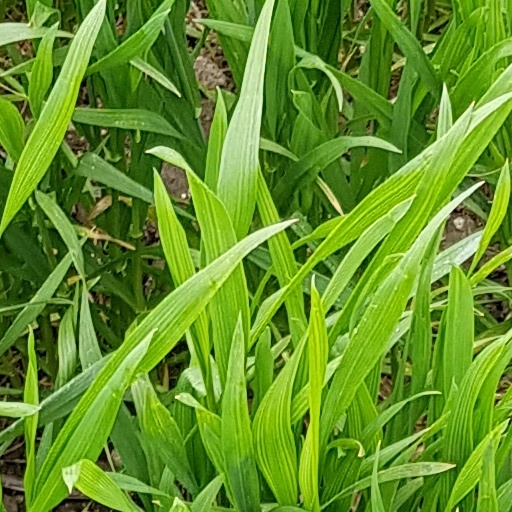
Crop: wheat